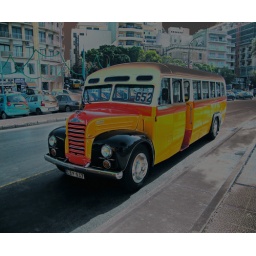
A bus with yellow submarine's colours in Malta